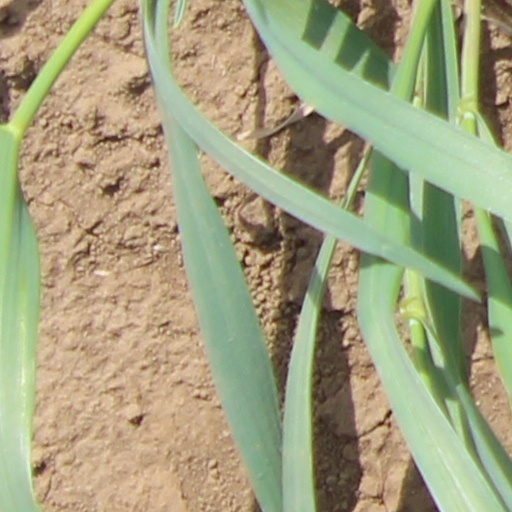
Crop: wheat